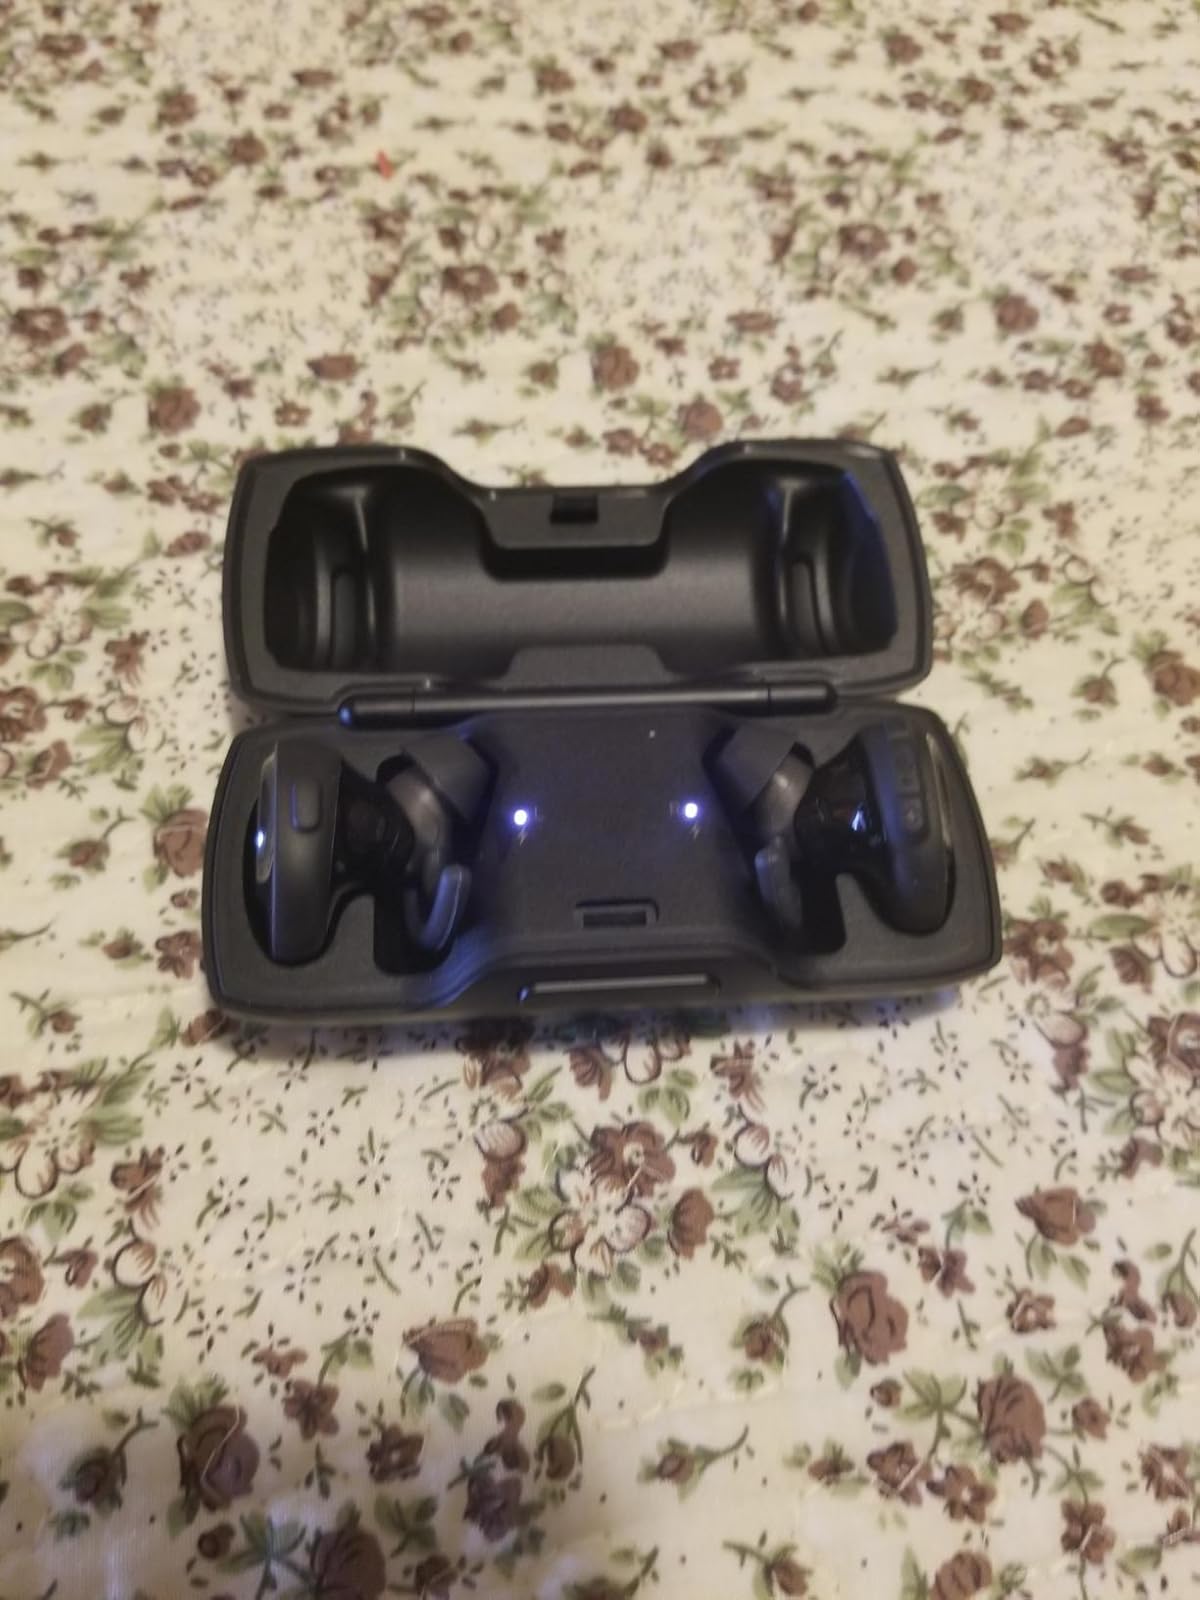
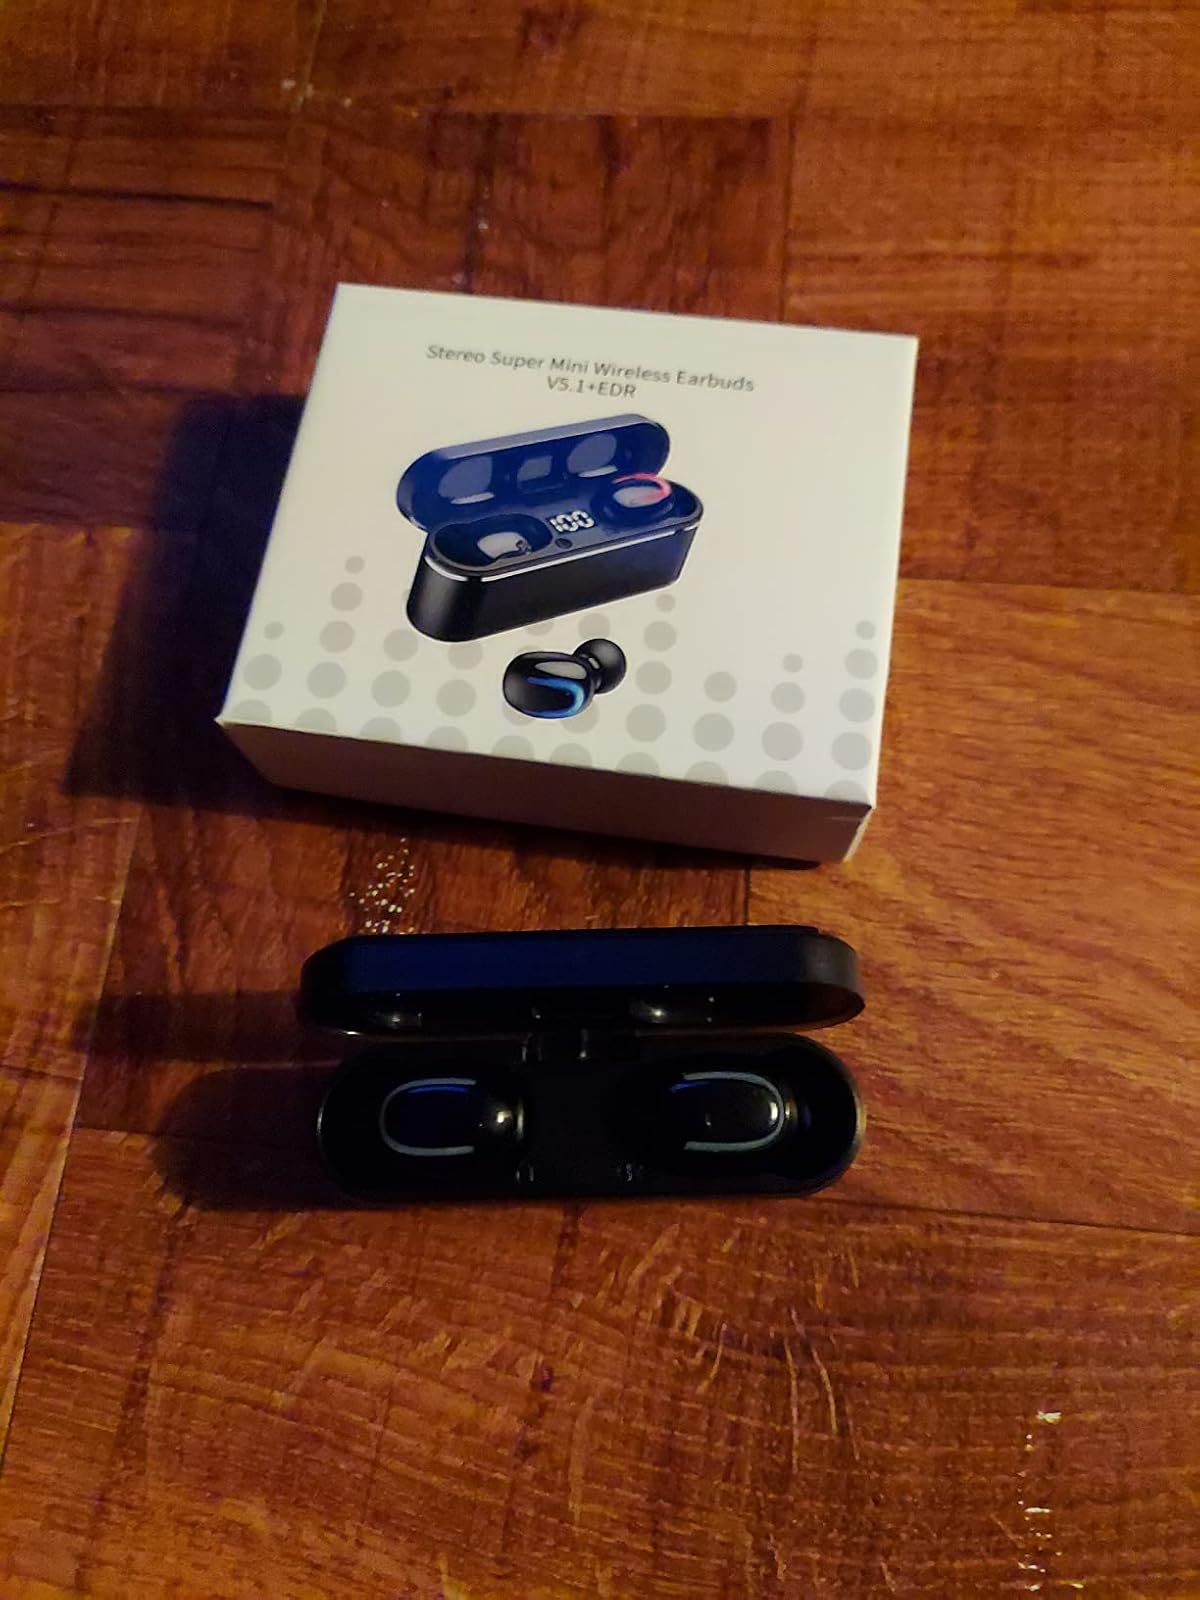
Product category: earbuds
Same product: no